Old Arabic

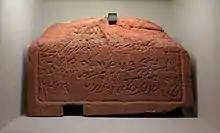
Funerary inscription in Nabataeo-Arabic script from Al-'Ula, 280 CE

A growing corpus of inscriptions are now known from a script that existed in a transitional phase between recognizable Arabic and Nabataean Aramaic. This script has been called Nabataean Arabic and is known from Northwestern Arabia. It provides further lexical and some morphological material for the later stages of Old Arabic in this region. The texts provide important insights as to the development of the Arabic script from its Nabataean forebear and are an important glimpse of the Old Hijazi dialects.